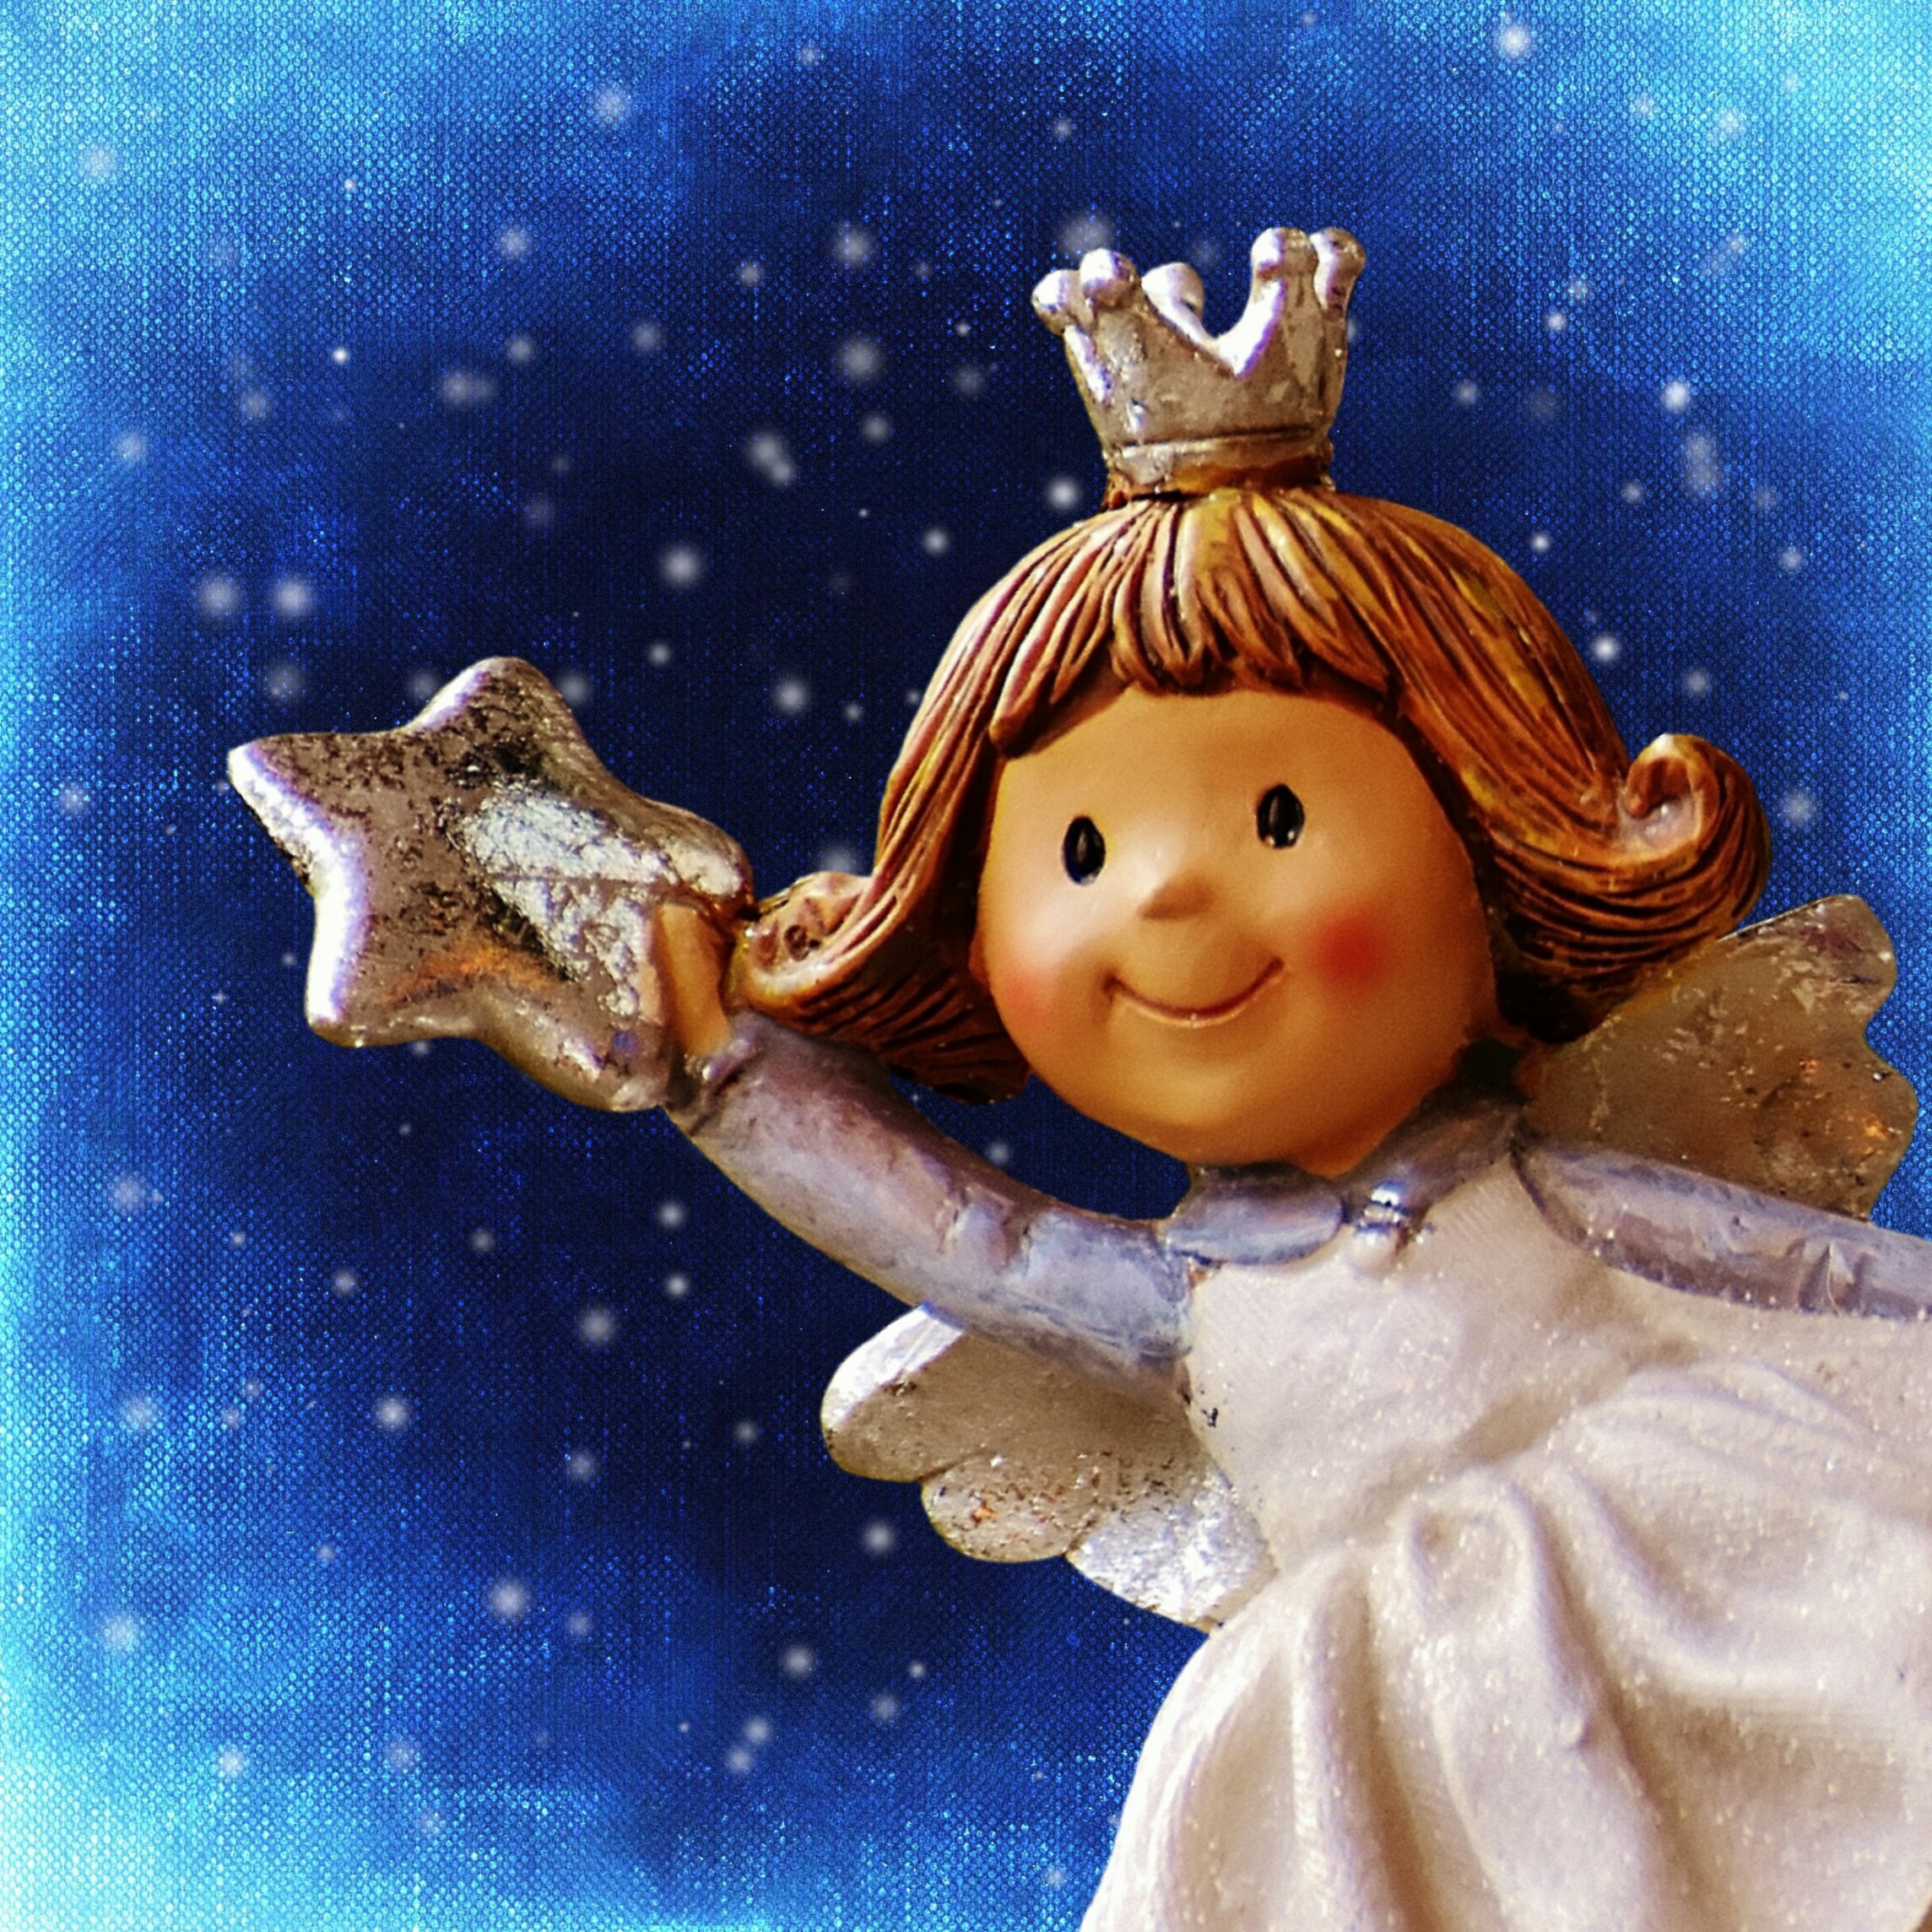
cute, statue, ceramic, christmas, toy, deco, angel, art, figure, illustration, faith, decorative, figurine, hope, figures, angel figure, guardian angel, schutzengelchen, fictional character